Hortus Malabaricus

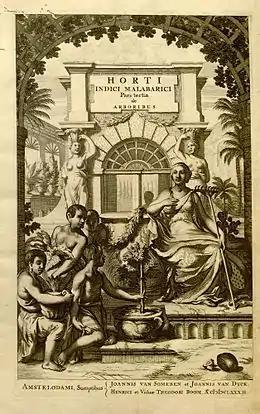
Frontispiece of volume 3

The "Hortus Malabaricus" comprises 12 volumes of about 500 pages each, with 794 copper plate engravings. The first of the 12 volumes of the book was published in 1678, and the last in 1703. It is believed to be one of the earliest printed works on the flora of Asia and the tropics, after Garcia de Orta's "Colóquios dos simples e drogas he cousas medicinais da Índia" (Goa, 1563) and the most comprehensive among them.